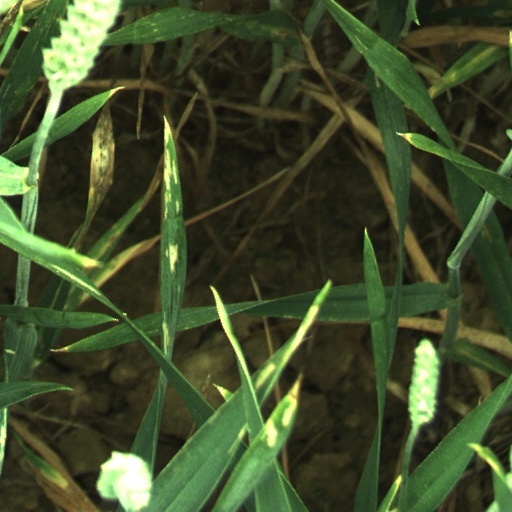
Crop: wheat